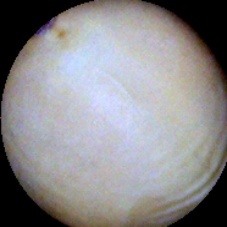
Label: Intact